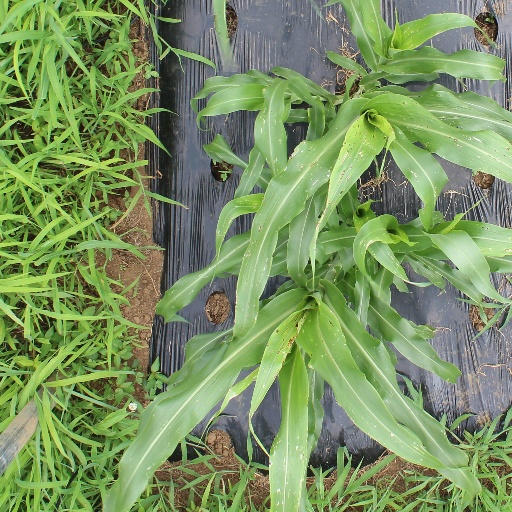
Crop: sorghum